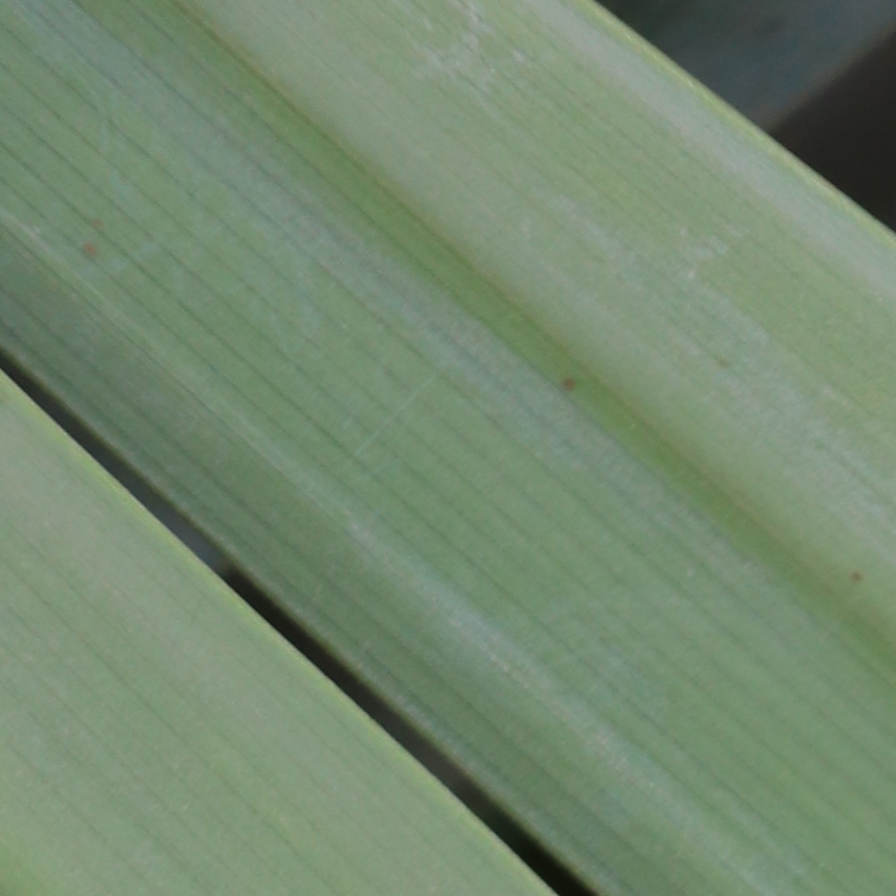
Label: Healthy